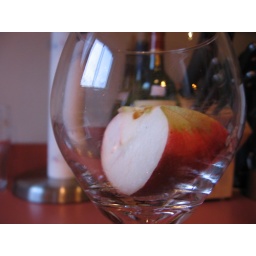
We attempt to discover what apple really smells like in a wine glass